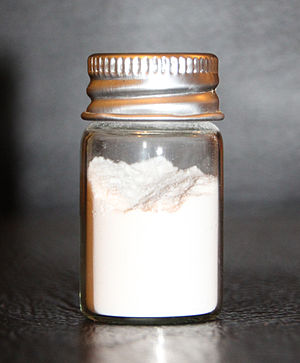
Siliciumdioxid
Ren siliciumoxid.
Siliciumdioxid også kendt som silica er den kemiske samlebetegnelse for stoffer med sumformlen. Stoffet tilhører gruppen af silikater. Krystallint SiO₂ findes vidt udbredt som mineralet kvarts.